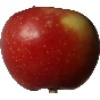
Label: Apple Braeburn 1